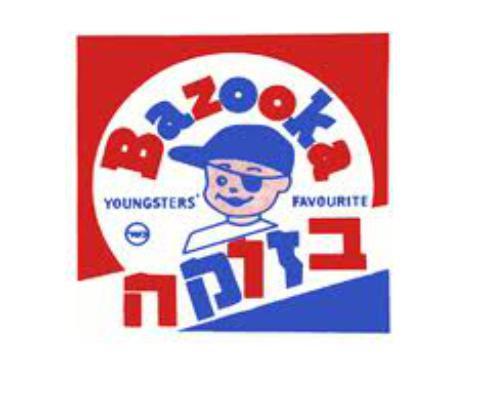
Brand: Bazooka
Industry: Food